Johnny Jones (basketball, born 1961)

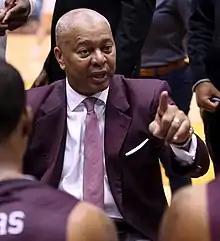
Jones in 2019

John Henry Jones Jr. (born March 30, 1961) is an American college basketball coach who is the head coach of the Texas Southern Tigers basketball team. He was formerly the men's basketball head coach at North Texas and at his alma mater LSU.